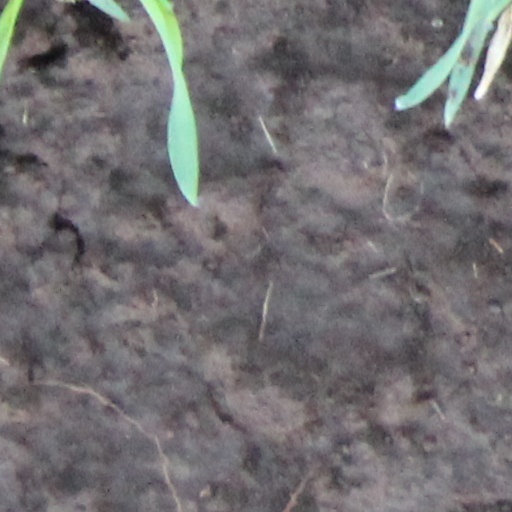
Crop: wheat